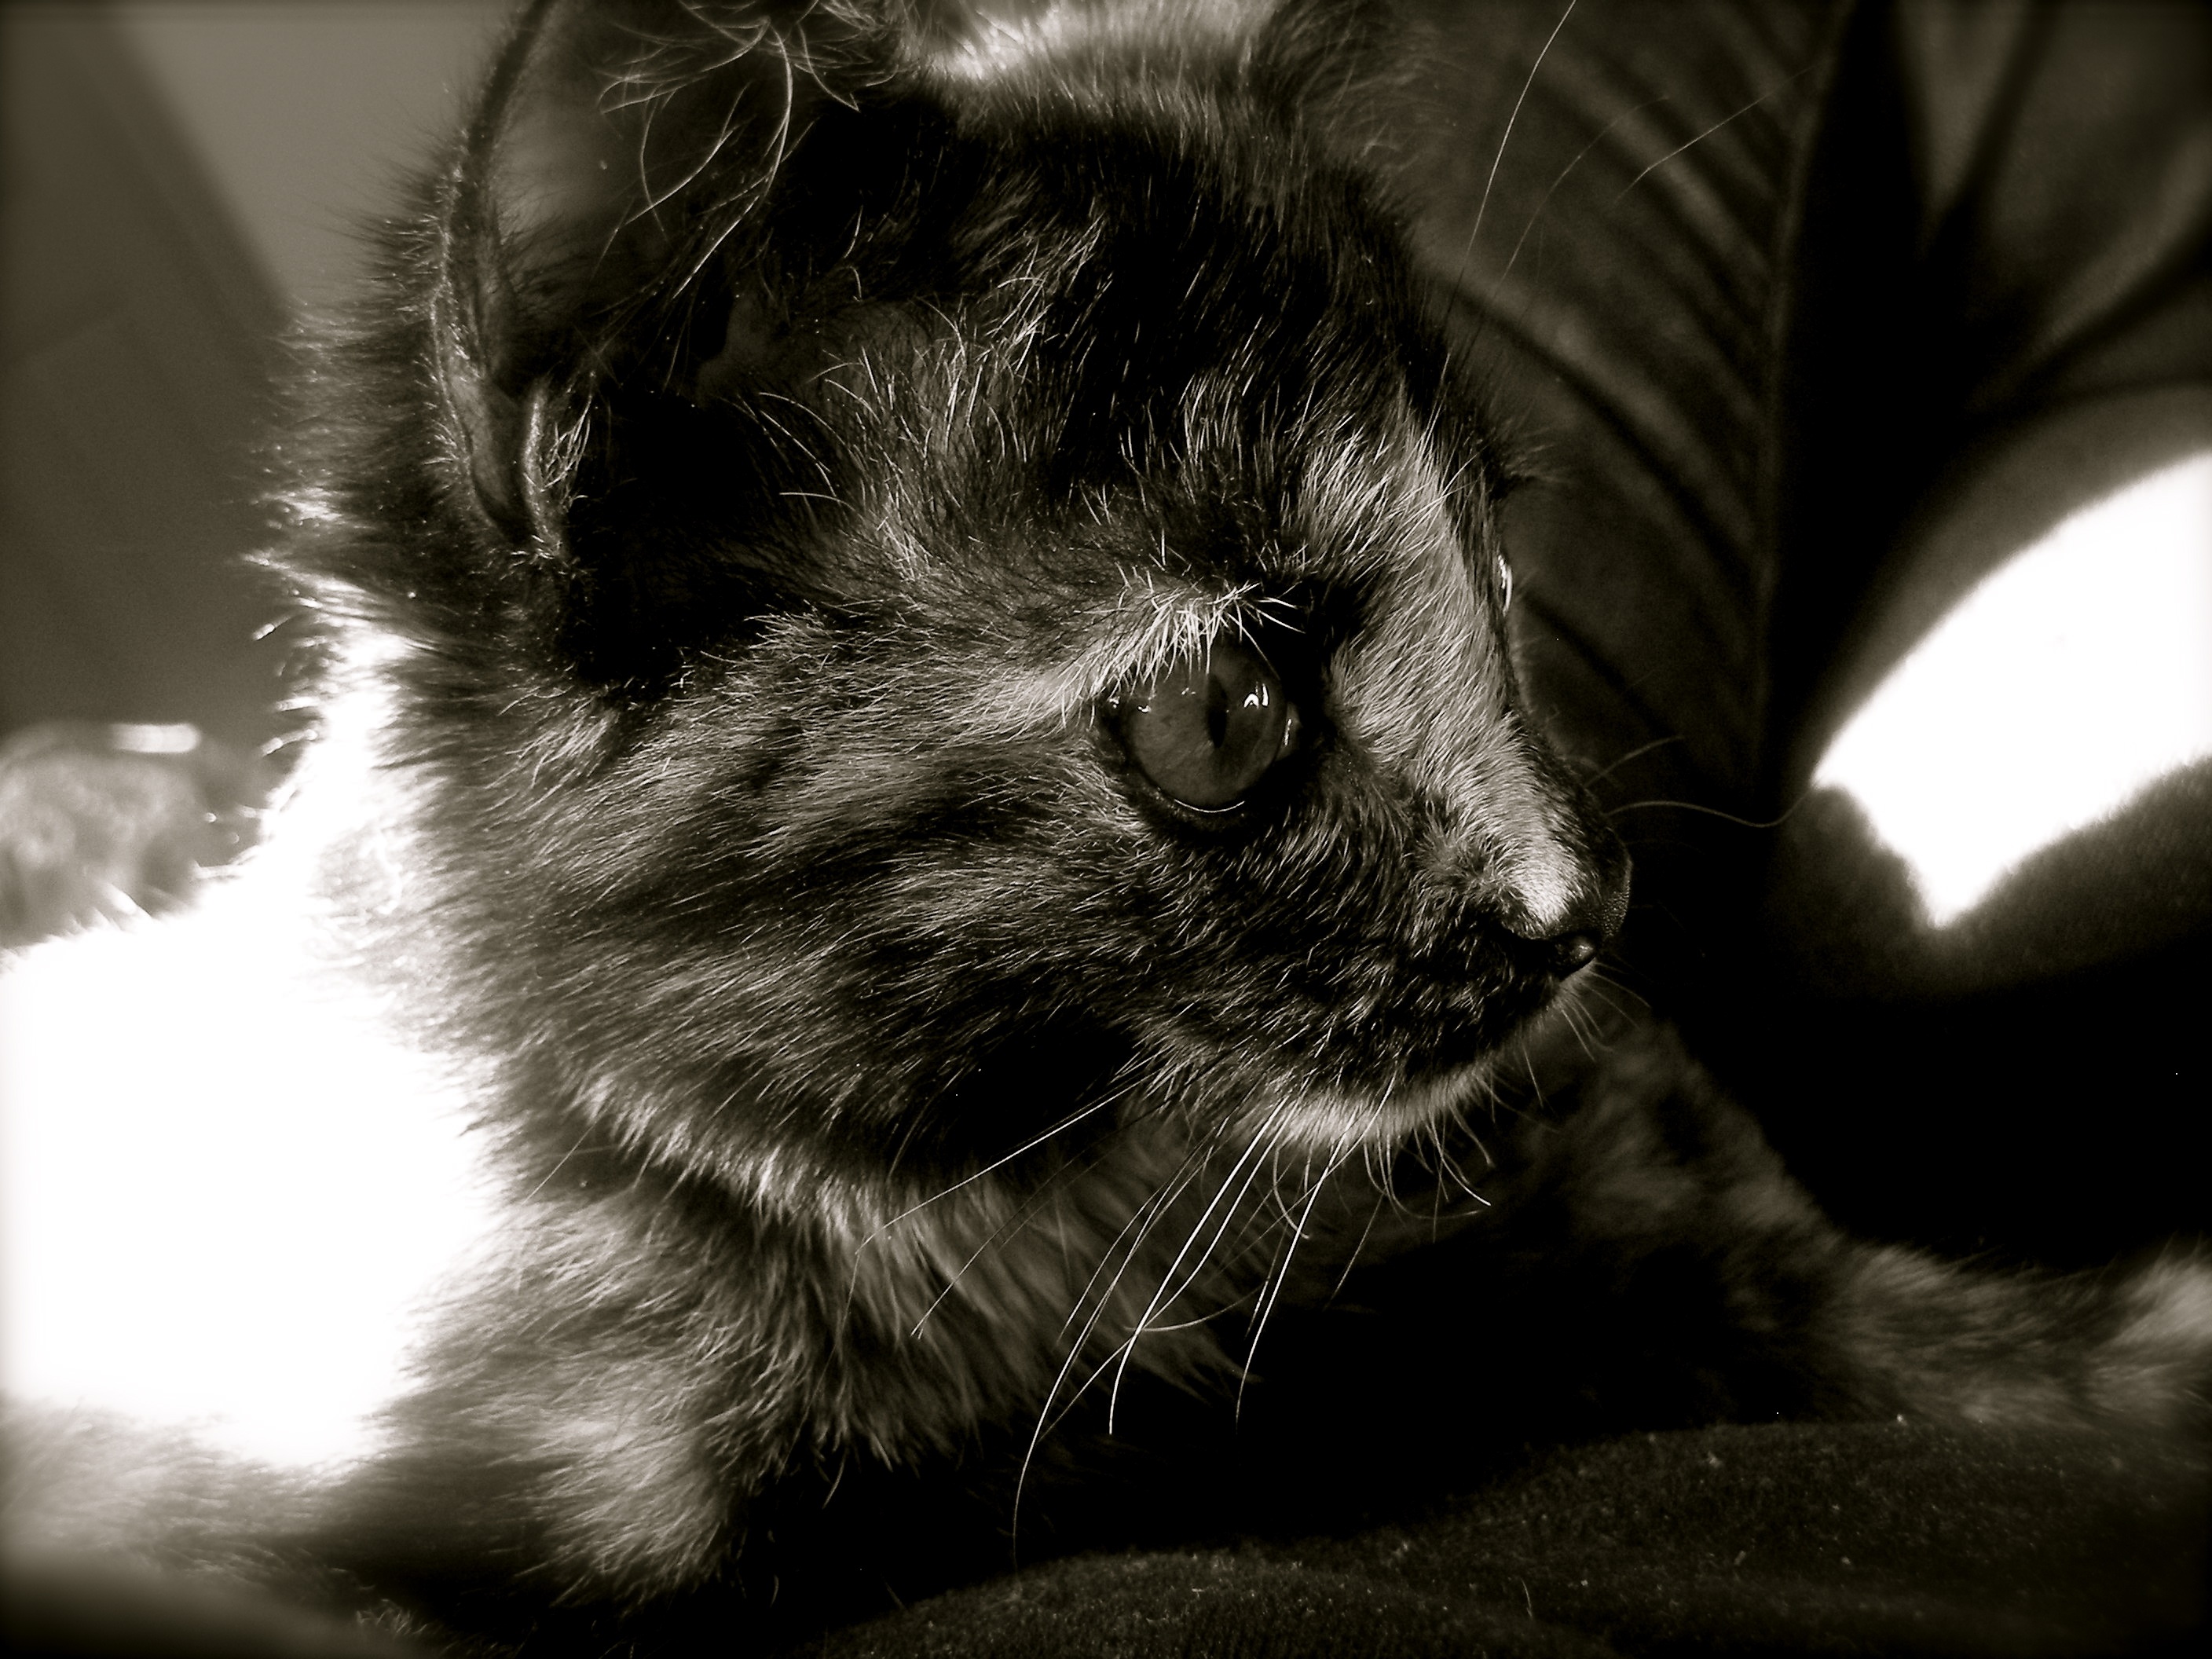
black and white, white, animal, cute, profile, pet, fur, fluffy, kitten, cat, feline, tabby, mammal, black, monochrome, nose, eyes, whiskers, vertebrate, adorable, fierce, striking, monochrome photography, small to medium sized cats, cat like mammal, young small